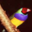
Label: bird